American Belgian Draft

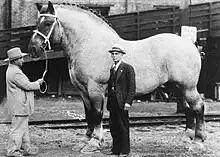
Brooklyn Supreme, an exceptionally massive American Belgian Draft stallion

The American Belgian is a large heavy horse; it is rather taller and more lightly built than the Belgian Brabant, more similar to the Flemish Horse. Some are very large: a stallion named Brooklyn Supreme is among the largest horses on record, and was of this breed, as was Big Jake, a gelding born in 2001, who while alive was listed by the "Guinness World Records" as the tallest living horse.